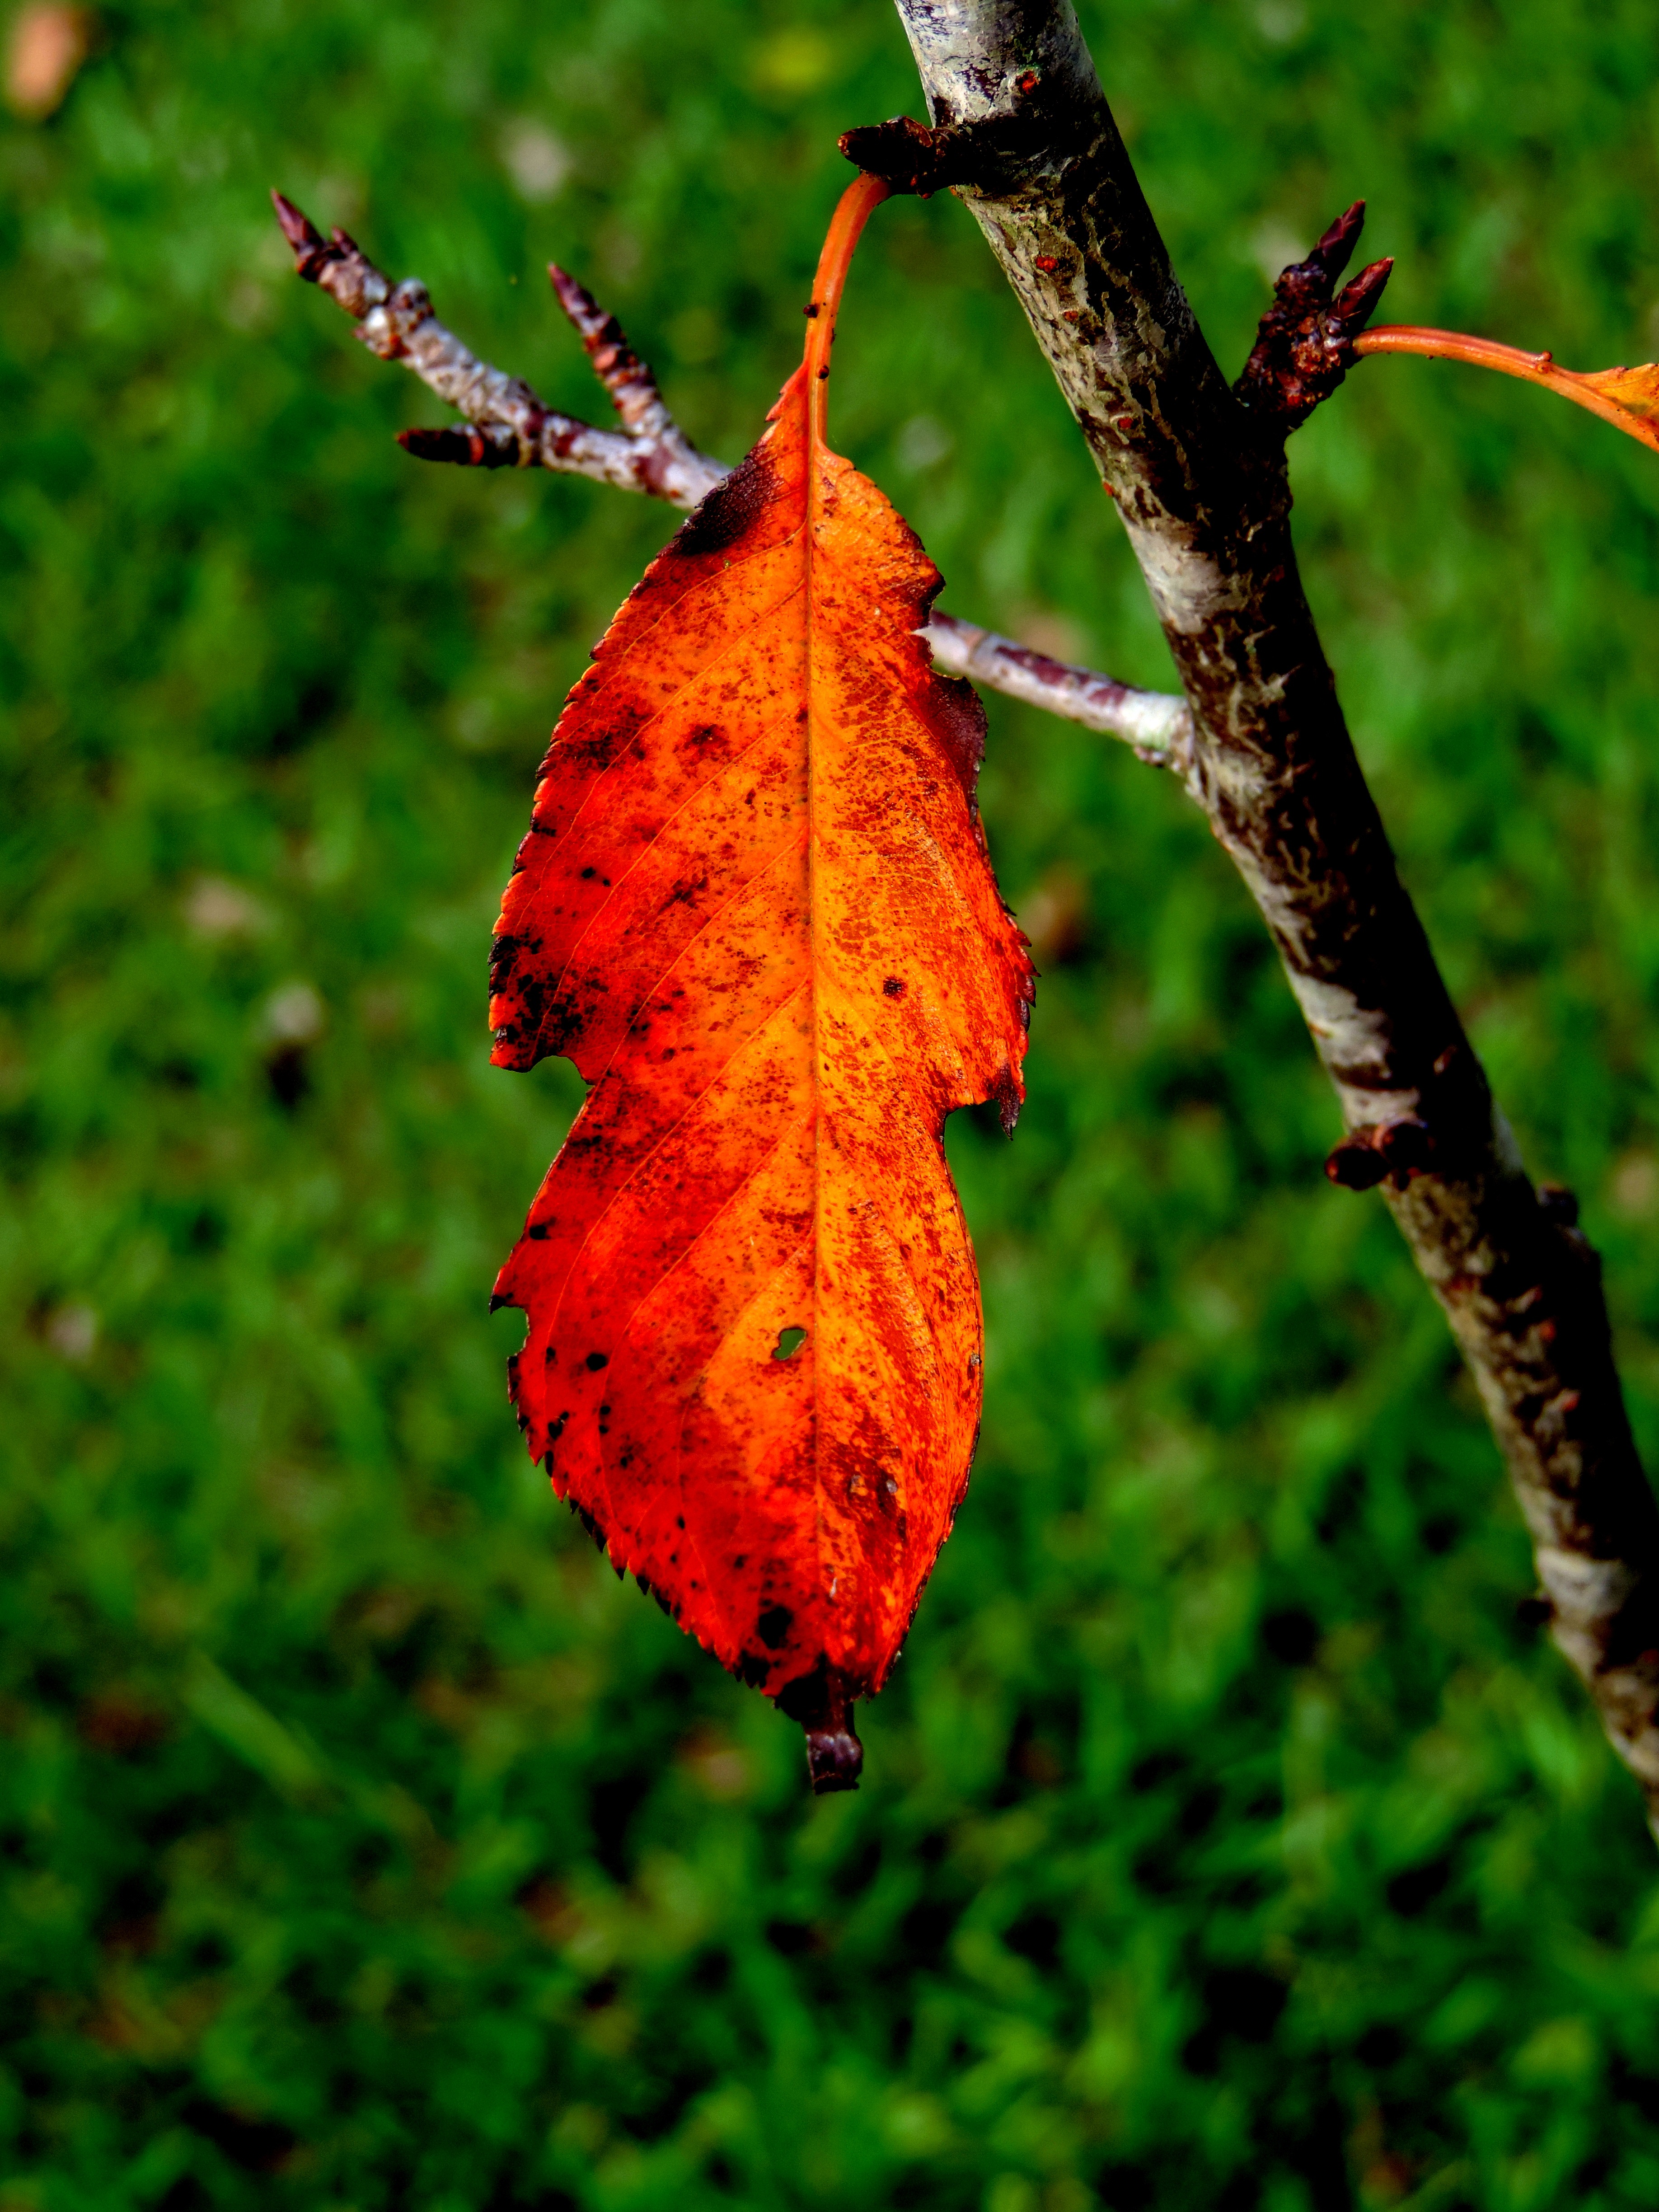
tree, nature, branch, plant, leaf, flower, flying, green, autumn, botany, flora, season, maple tree, maple leaf, wildflower, shrub, deciduous, macro photography, flowering plant, plant stem, woody plant, land plant